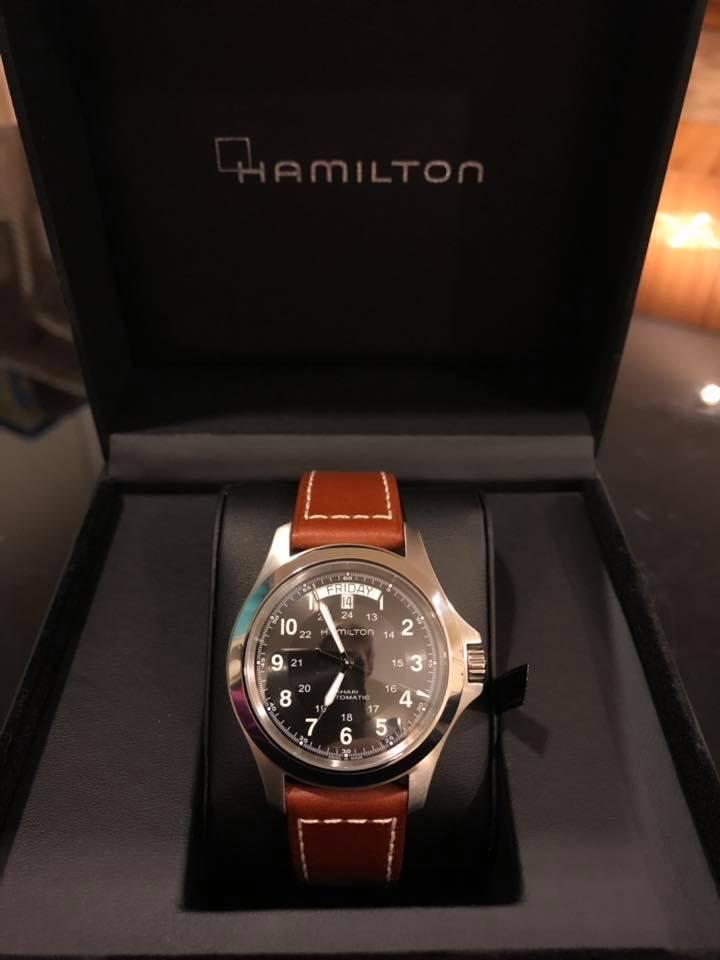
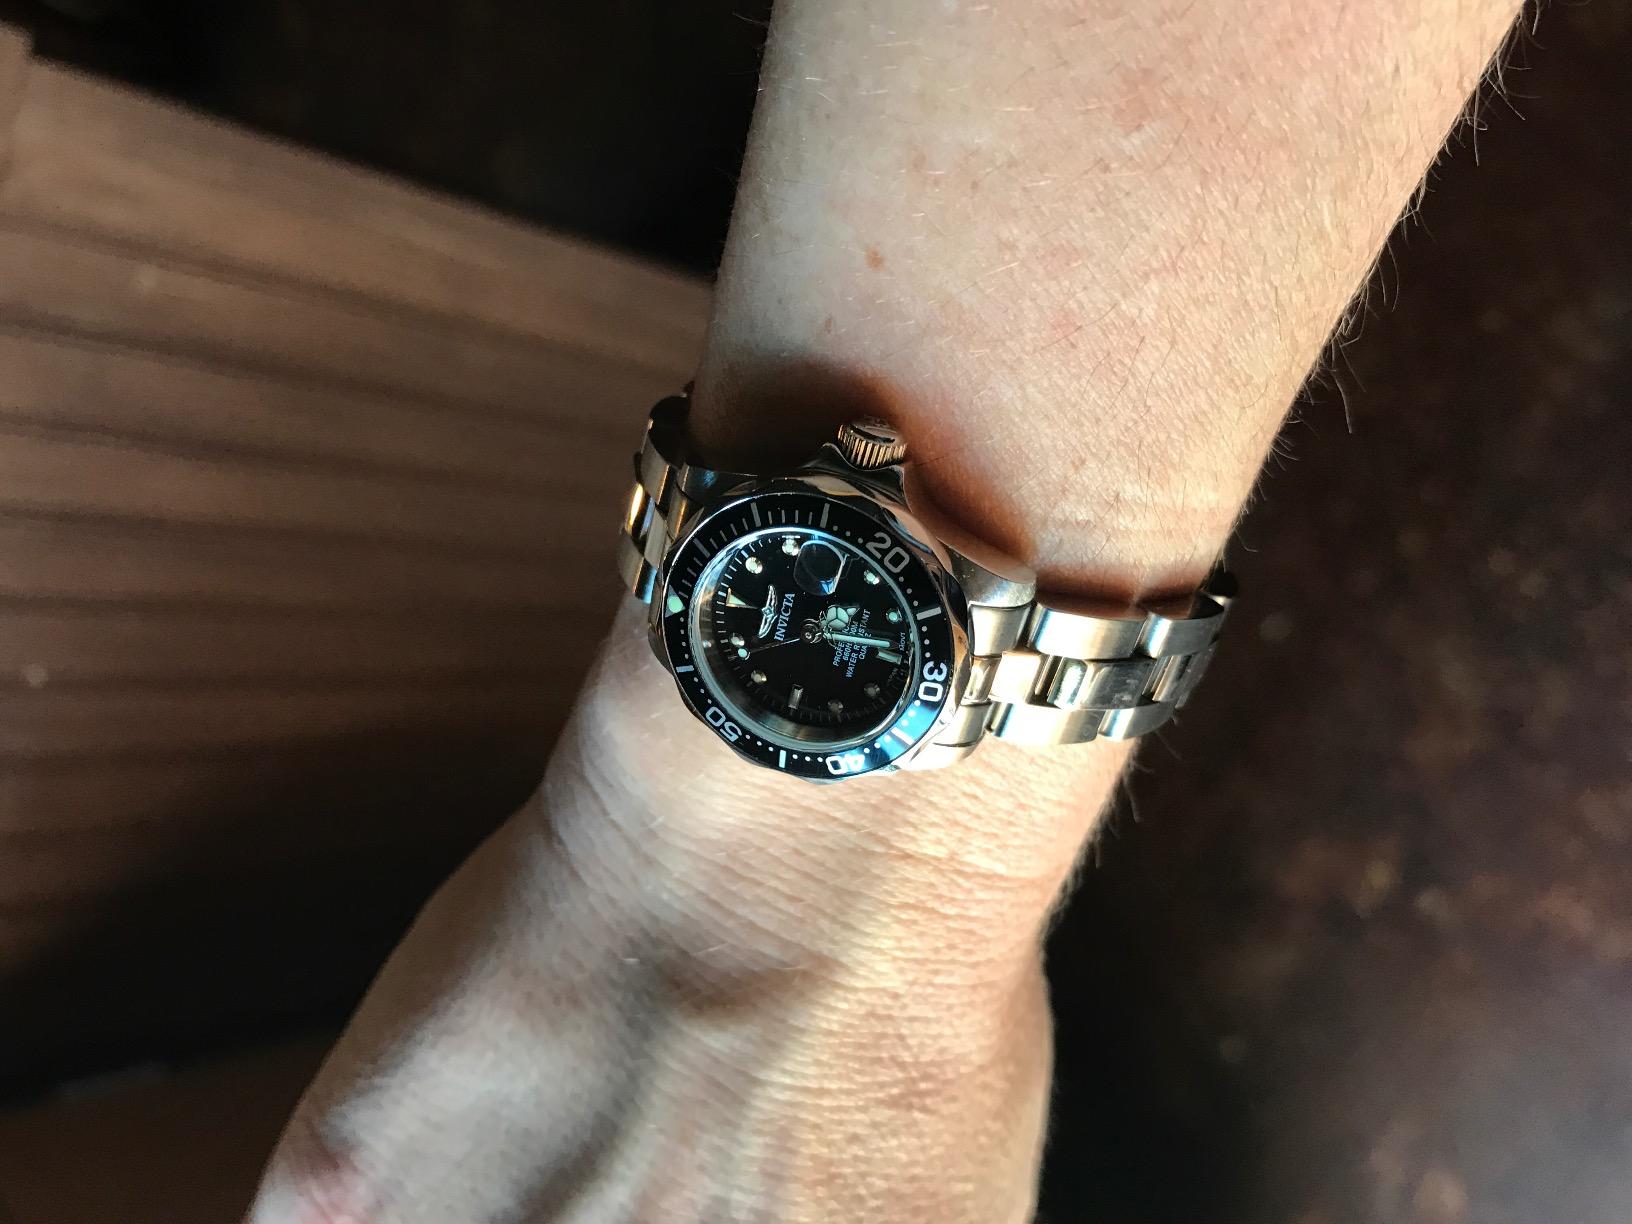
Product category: accessories_watch
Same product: no